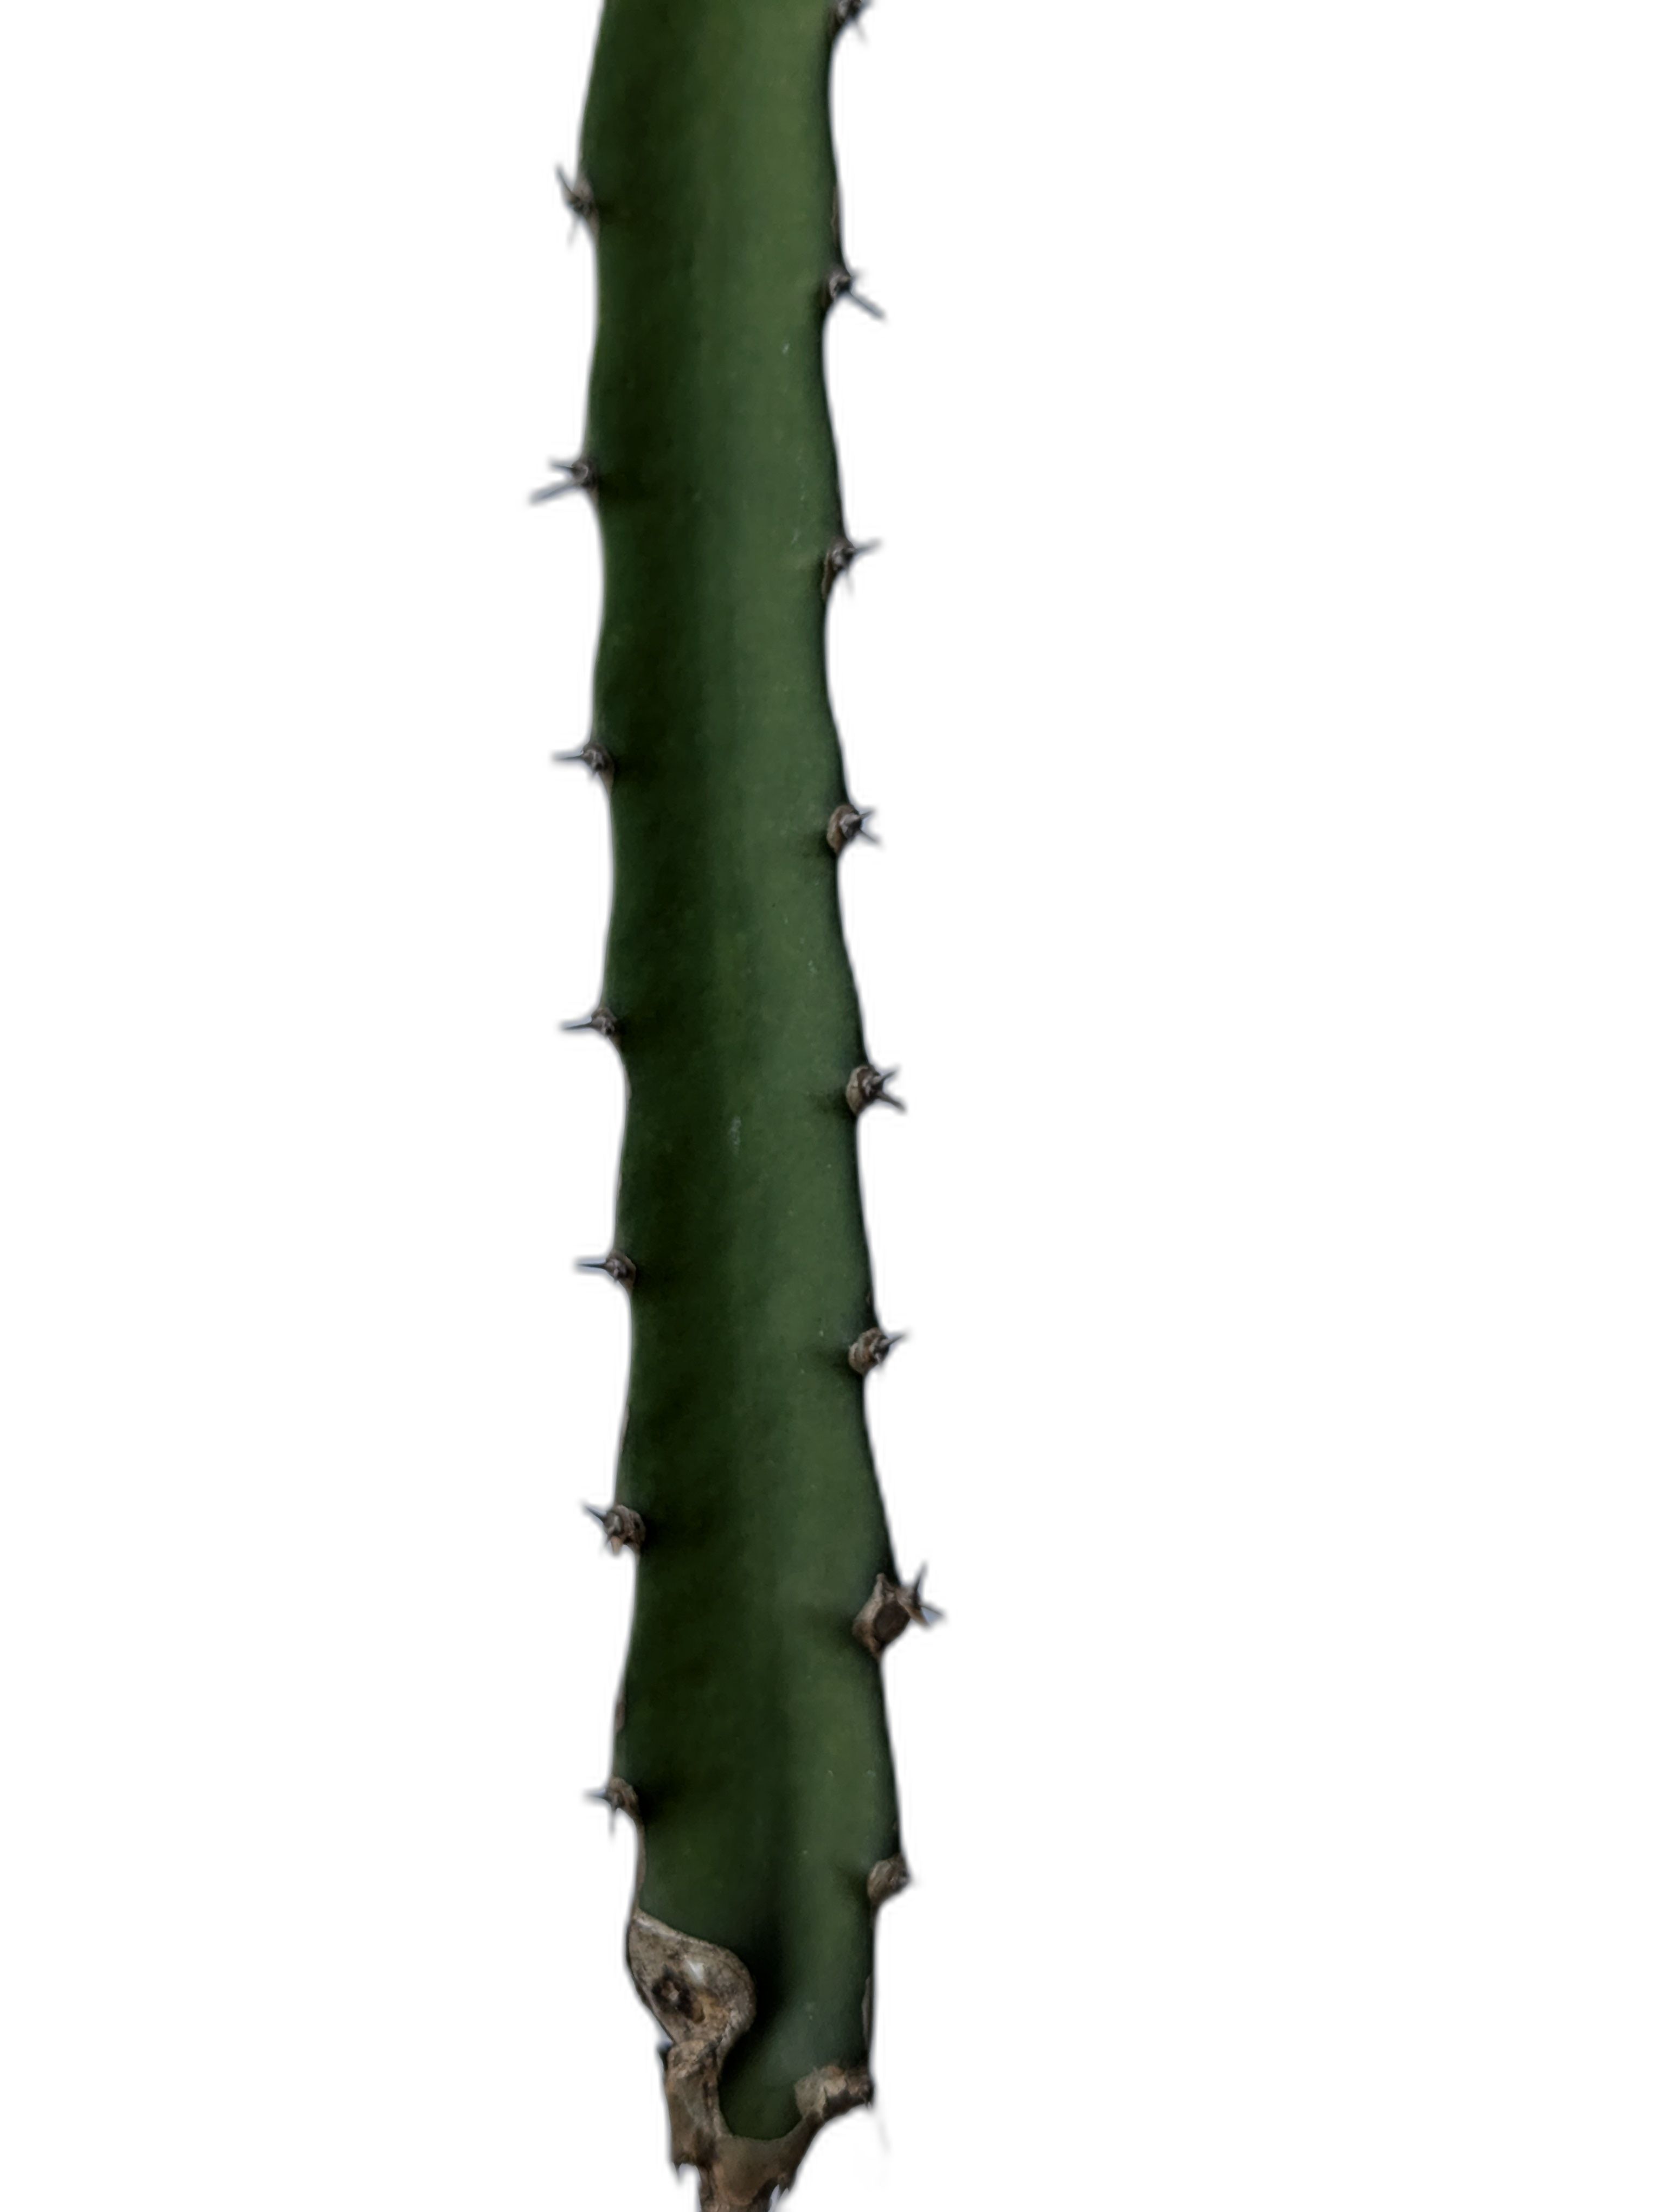
Label: Good leaf